Tomb Raider: Legend

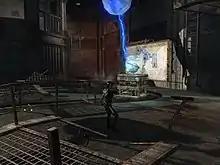
Lara Croft manipulating an object using her grappling line

"Tomb Raider: Legend" is a single-player action-adventure game in which the player controls Lara Croft, from a third-person perspective, through eight levels set across seven locations around the world. As Lara Croft, the player can jump, climb and shimmy along ledges and vertical poles or ladders, crawl through small spaces, swing on ropes and horizontal poles, interact with objects and switches, use a grappling line to swing across gaps and pull objects towards her, and swim and dive underwater for a limited time. Different button combinations can create more moves such as a roll and swan dive. Some levels have Lara on a motorbike racing through that part of the level while fighting enemies.